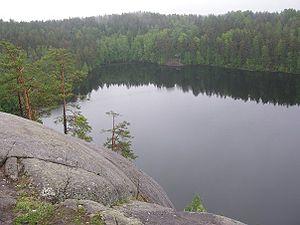
L'isthme de Carélie est une étroite bande de terre de 55 à 110 km de largeur et de 150 à 180 km du nord au sud, séparant le lac Ladoga en Russie du Golfe de Finlande.